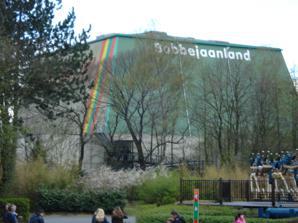
Building: Vekoma Illusion
Country: Belgium
Year built: 1989
Roller coaster This article reads like a press release or a news article and may be largely based on routine coverage . Please help improve this article and add independent sources . ( April 2010 ) ( Learn how and when to remove this message ) Revolution Previously known as Evolution,(R)evolution, Mount Mara Bobbejaanland Location Bobbejaanland Coordinates 51°11′57″N 4°54′32″E / 51.1993°N 4.9090°E / 51.1993; 4.9090 Status Operating Soft opening date May 1, 1989 ( 1989-05-01 ) Opening date June 15, 1989 ( 1989-06-15 ) General statistics Type Steel – Indoor Manufacturer Vekoma Model Illusion Height 28 m (92 ft) Length 765 m (2,510 ft) Speed 50 km/h (31 mph) Inversions 0 Duration 140 seconds Capacity 1200 riders per hour Height restriction 100 cm (3 ft 3 in) Trains Single train with 30 cars. Riders are arranged 2 across in a single row for a total of 60 riders per train. Revolution at RCDB The Illusion is a fully enclosed tubular steel roller coaster, manufactured by Vekoma .  It runs on Vekoma's narrow MK-700 track system. Two were built, both in 1989, Chaos in Opryland USA (Tennessee), and Revolution in Bobbejaanland (Belgium). Only the one in Bobbejaanland is still active. Ride details The illusion runs a single long train, with up to 30 or 40 cars stretching up to 180' long.  Each narrow car carries two people sitting inline, bobsled style. The whole track is built inside and around a dark room, except the base station where people have to take place in the train. The dark room has two major parts: an inner room and an outer room. The train first enters the inner room where the track is a straight up-going helix. Once the train is at top, the track enters the outer room and changes into a bumped down-going helix. In the final part, the track goes back into the inner room where the train is at its top speed of 30 mph (50 km/h). Finally, the track ends at the base station. In the original ride, the inner room contained two parabolic projection screens: one on the ceiling and one on the floor. The original movie showed a dome with a swinging pendulum, a mysterious clock, a moondial, an eye in the sky, a digital clock, worm holes and explosions. The movies were synchronized in such way that when an event occurred in the upper movie, the outcome was visible in the lower movie. E.g., at a certain point, a pendulum falls from the dome on the top screen and shatters the clock on the bottom screen. The outer room contained 35 mm projections of respectively fire, shattering glass, time portals and gear wheels. Revolution In Bobbejaanland , Illusion opened in 1989 under the name " Revolution " and has 30 cars per train. In 2008, it was renamed to (R)evolution as the front building of the attraction was redecorated with a jungle theme to fit with the neighbouring jungle themed area "Banana Bos". The film and music were changed a few months later. In 2014, the name was once again changed to Revolution and the jungle theming in the station and queue was removed. The original lower film with the shattering clock and the moondial had already returned in August 2011. Many of the effects have broken over the years and were either replaced by light effects or simply shut down. In 1999, the upper film with the dome and the pendulum was swapped with the lower film as the bottom screen was removed. Furthermore, a metal floor was placed along with blue light strips and a replica of a volcanic crater . In 2024, Bobbejaanland invested €1000000 in this coaster to restore him as much as possible: the rides station has been upgraded, broken light effects and projections were repaired (except from the bottom projection in the main hall, that one did not return) and the coaster got an upgraded and themed queue. Mount Mara As of April 30, 2016, until end of season 2022, the "Revolution" steel roller coaster ride by Vekoma in Bobbejaanland was expanded with Virtual Reality. Originally, Mount Mara was only opened during specific time frames. Later on the first part of the train was for the Mount Mara-ride where passengers wore Samsung Gear VR glasses. The ride was of course on the same coaster but due to the virtual reality, the passengers experienced an escape ride from a bursting volcano. Due to physical limitations, children couldn't wear the VR glasses. Due to technical limitations only 1 passenger per car could wear the glasses. The second part of the train was for the original Revolution ride. Bobbejaanland announced in January 2023 that Mount Mara will not be longer operational due to lack of interest. Mount Mara is since then decommissioned and fully reverted to the original Revolution ride. Mitch Hawker's Best Roller Coaster Poll: Best steel -Tracked Roller Coaster Year 1999 2000 2001 2002 2003 2004 2005 2006 2007 2008 2009 2010 2011 2012 2013 Ranking – No poll – 131 (tie) 110 124 162 181 204 170 219 185 No poll 237 221 Chaos In Opryland, the ride opened in 1989, much the same. The two screens showed the same videos as "Revolution" and the smaller screens showed the fire, etc.  Sometime around 1990, the lower screen became damaged and the films were stopped. The ride was fitted with laser lighting and the guests wore laser prism glasses. The ride was advertised as "Now more chaotic than ever." In 1993, the ride was rethemed for the park's "Howloween" celebration and was fitted with a nuclear reactor and various smoke spouting aliens, found during the descent. The following year, the alien was replaced with a dragon. Following Opryland USA's closure in 1997, Chaos, along with three other coasters ( Rock n' Roller Coaster , Screamin' Delta Demon and Wabash Cannonball ) from the park, would be taken to the Old Indiana Fun Park in Thorntown, Indiana where Premier Parks had plans of reviving the park. However, sometime after Premier Parks acquired Six Flags in 1998, the project was cancelled, and Chaos and the three other roller coasters would sit in storage unused for several years. Eventually, Six Flags sold the Old Indiana Fun Park to Sunshine Properties in 2002. By 2006, Chaos had been scrapped. Chaos had 40 cars per train. External links Construction photos of Revolution in Bobbejaanland Front Ride Revolution Bobbejaanland on Youtube References